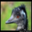
Label: bird